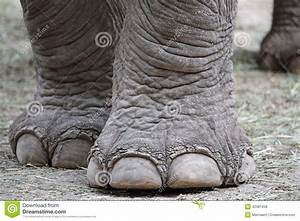
Label: elefante